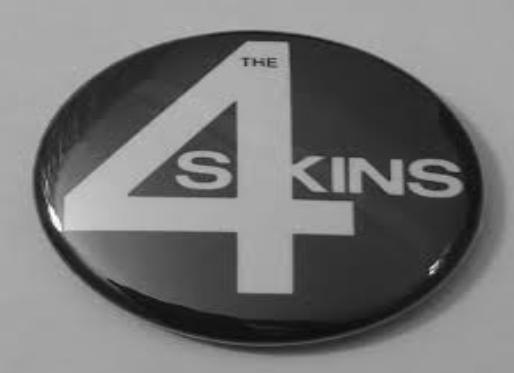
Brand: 4Skins
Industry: Clothes